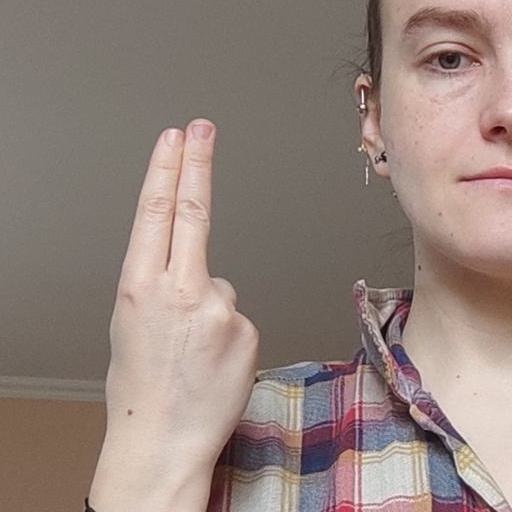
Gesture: two_up_inverted